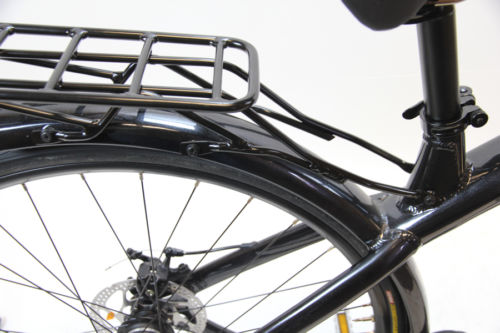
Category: bicycle